Brauron

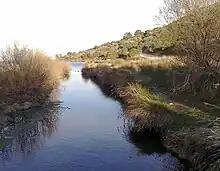
Erasinos River near the Temple of Artemis Brauronia

In the 420s BCE, there was a period of significant architectural activity at the site, including the addition of the Π-shaped stoa, the bridge, and reconstruction work on the temple. Since Artemis was connected in myth to both plague and healing — as was her brother Apollo — it may be that this activity was taken as a result of the plague that struck Athens in this period. The unfortified site continued in use until the 3rd century BCE, when tensions between Athens and the Macedonians caused it to be abandoned, perhaps after the site was damaged in a flood. In the 2nd century CE the periegetic writer Pausanias has uncharacteristically little to say concerning the Sanctuary at Brauron or its mythology/history, but what he does relate contradicts Euripides:Brauron is some way from Marathon, they say that Iphigenia, the daughter of Agamemnon, having fled from the Taurians bearing an image of Artemis made landfall at this place. They say that she left the image here and went herself to Athens and then later to Argos. This xoanon (wooden image) of Artemis was ancient, but I will reveal just who — in my personal opinion — has the one taken from the Barbarians in another discussion.